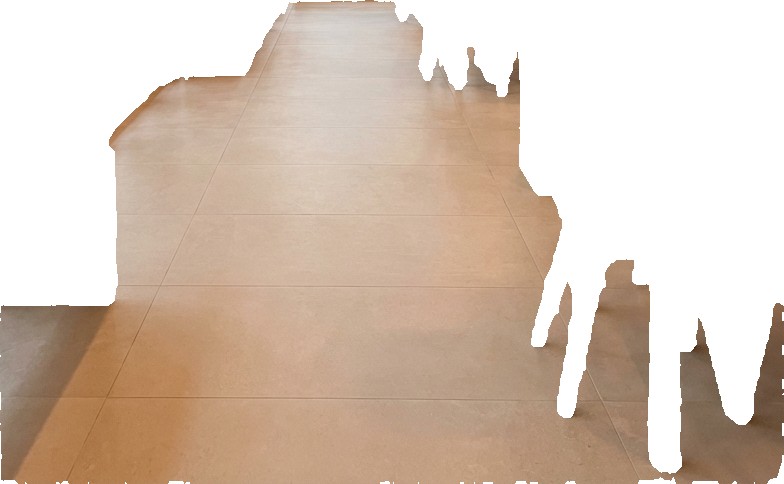
Surface category: floors